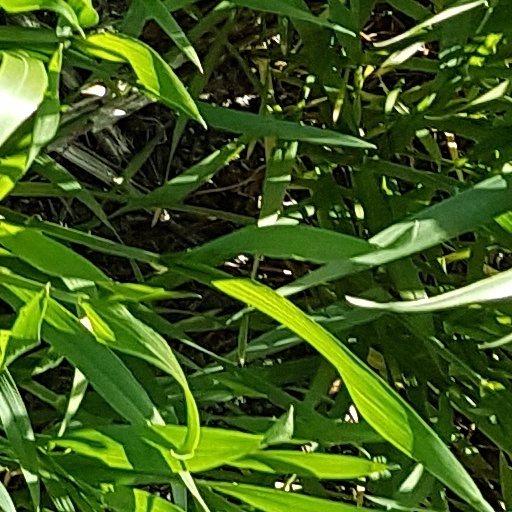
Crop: wheat